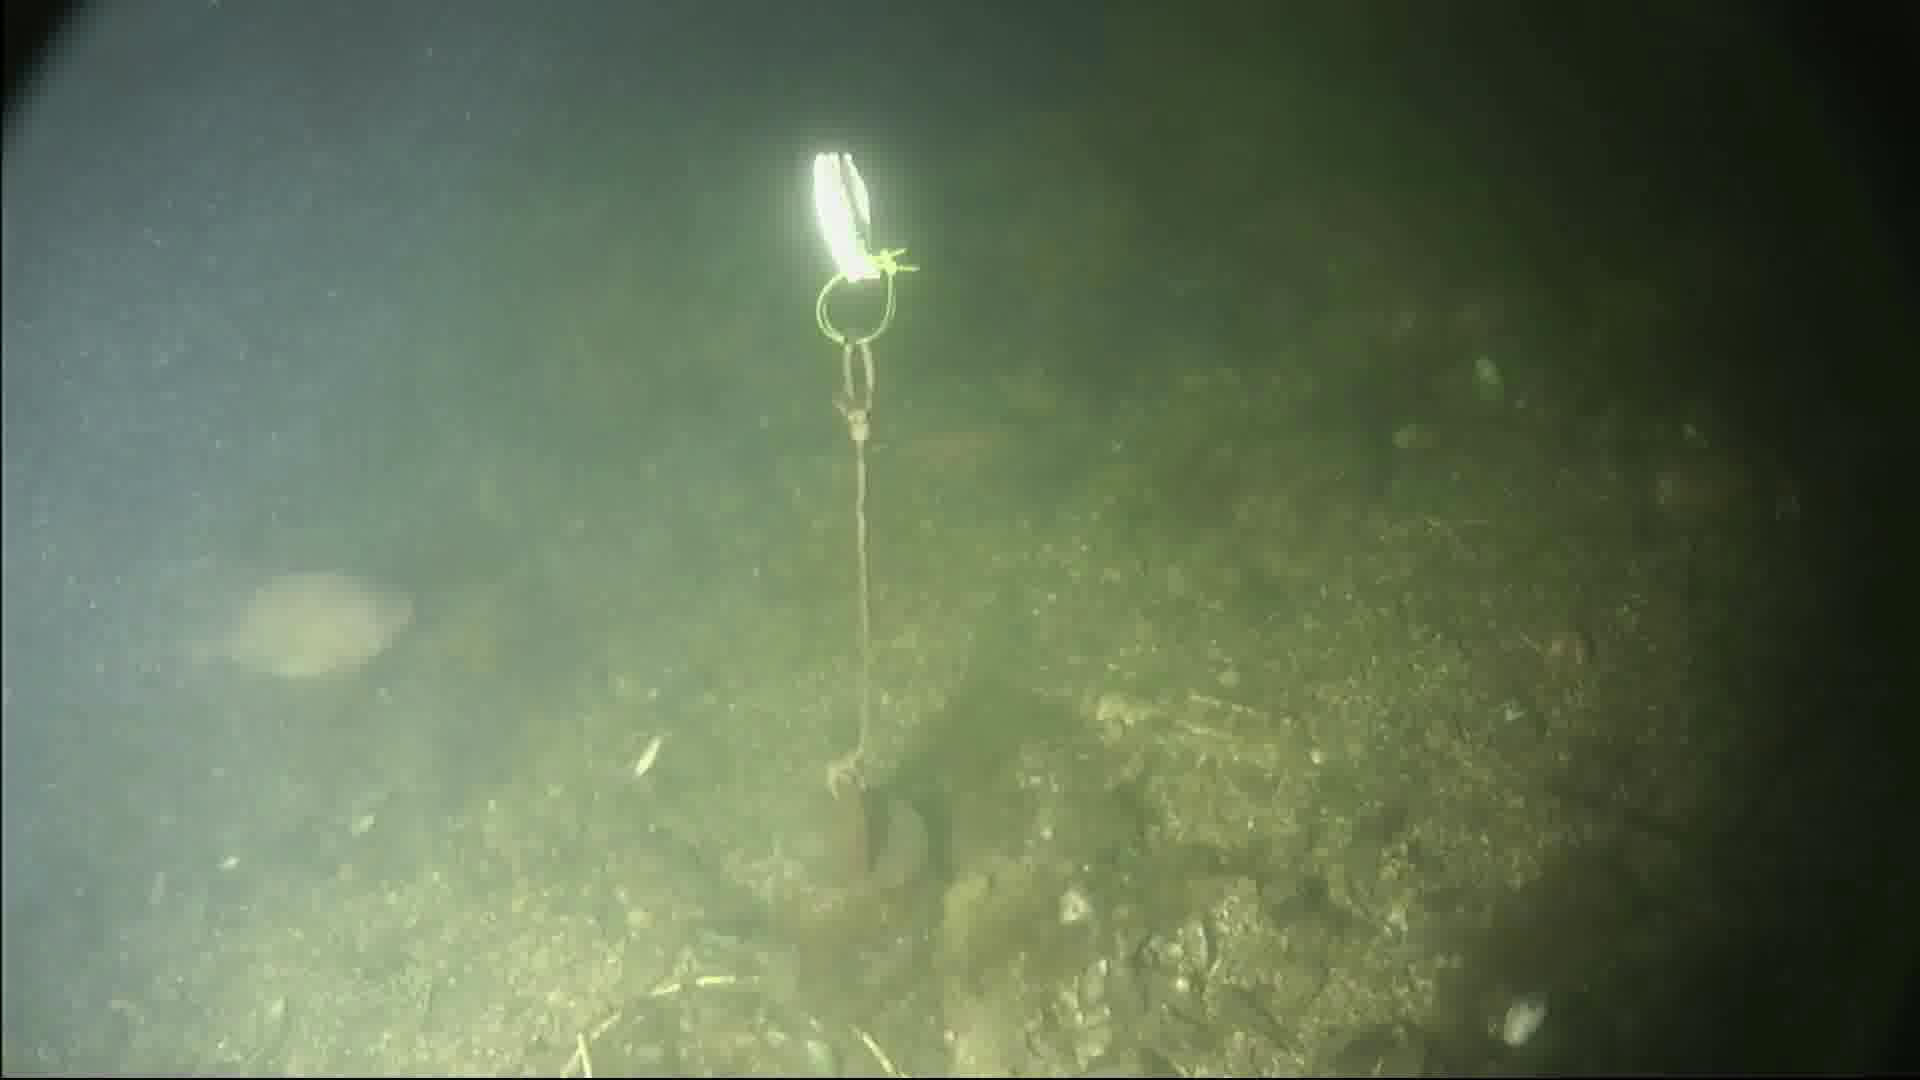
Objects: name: fish